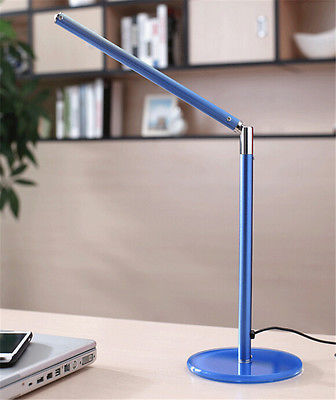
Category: lamp